Crime (band)

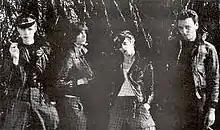
Strike, Tractor, Fix, Ripper

Over the course of their career in the late 1970s and early 1980s, Crime officially only released three 7" vinyl records. But many bootleg recordings of the band's live performances and demo tapes were sporadically produced throughout the 1980s.